Raymond Sagapolutele

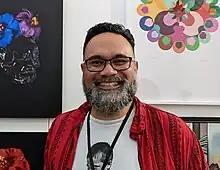
Sagapolutele in 2022

Raymond Eddie Sagapolutele (born 1971) is a New Zealand photographer and visual artist of Samoan descent.